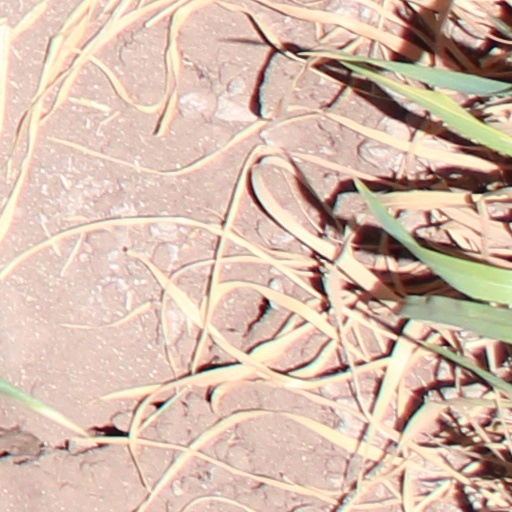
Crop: wheat